Evolution of insects

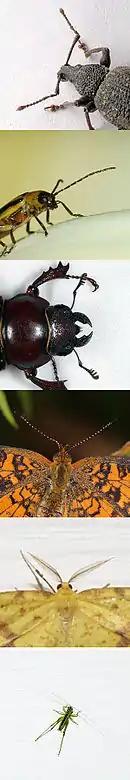
Evolution has produced astonishing variety of appendages in insects, such as these antennae.

The most recent understanding of the evolution of insects is based on studies of the following branches of science: molecular biology, insect morphology, paleontology, insect taxonomy, evolution, embryology, bioinformatics and scientific computing. The study of insect fossils is known as paleoentomology. It is estimated that the class of insects originated on Earth about 480 million years ago, in the Ordovician, at about the same time terrestrial plants appeared. Insects are thought to have evolved from a group of crustaceans. The first insects were landbound, but about 400 million years ago in the Devonian period one lineage of insects evolved flight, the first animals to do so. The oldest insect fossil has been proposed to be "Rhyniognatha hirsti", estimated to be 400 million years old, but the insect identity of the fossil has been contested. Global climate conditions changed several times during the history of Earth, and along with it the diversity of insects. The Pterygotes (winged insects) underwent a major radiation in the Carboniferous (358 to 299 million years ago) while the Endopterygota (insects that go through different life stages with metamorphosis) underwent another major radiation in the Permian (299 to 252 million years ago).